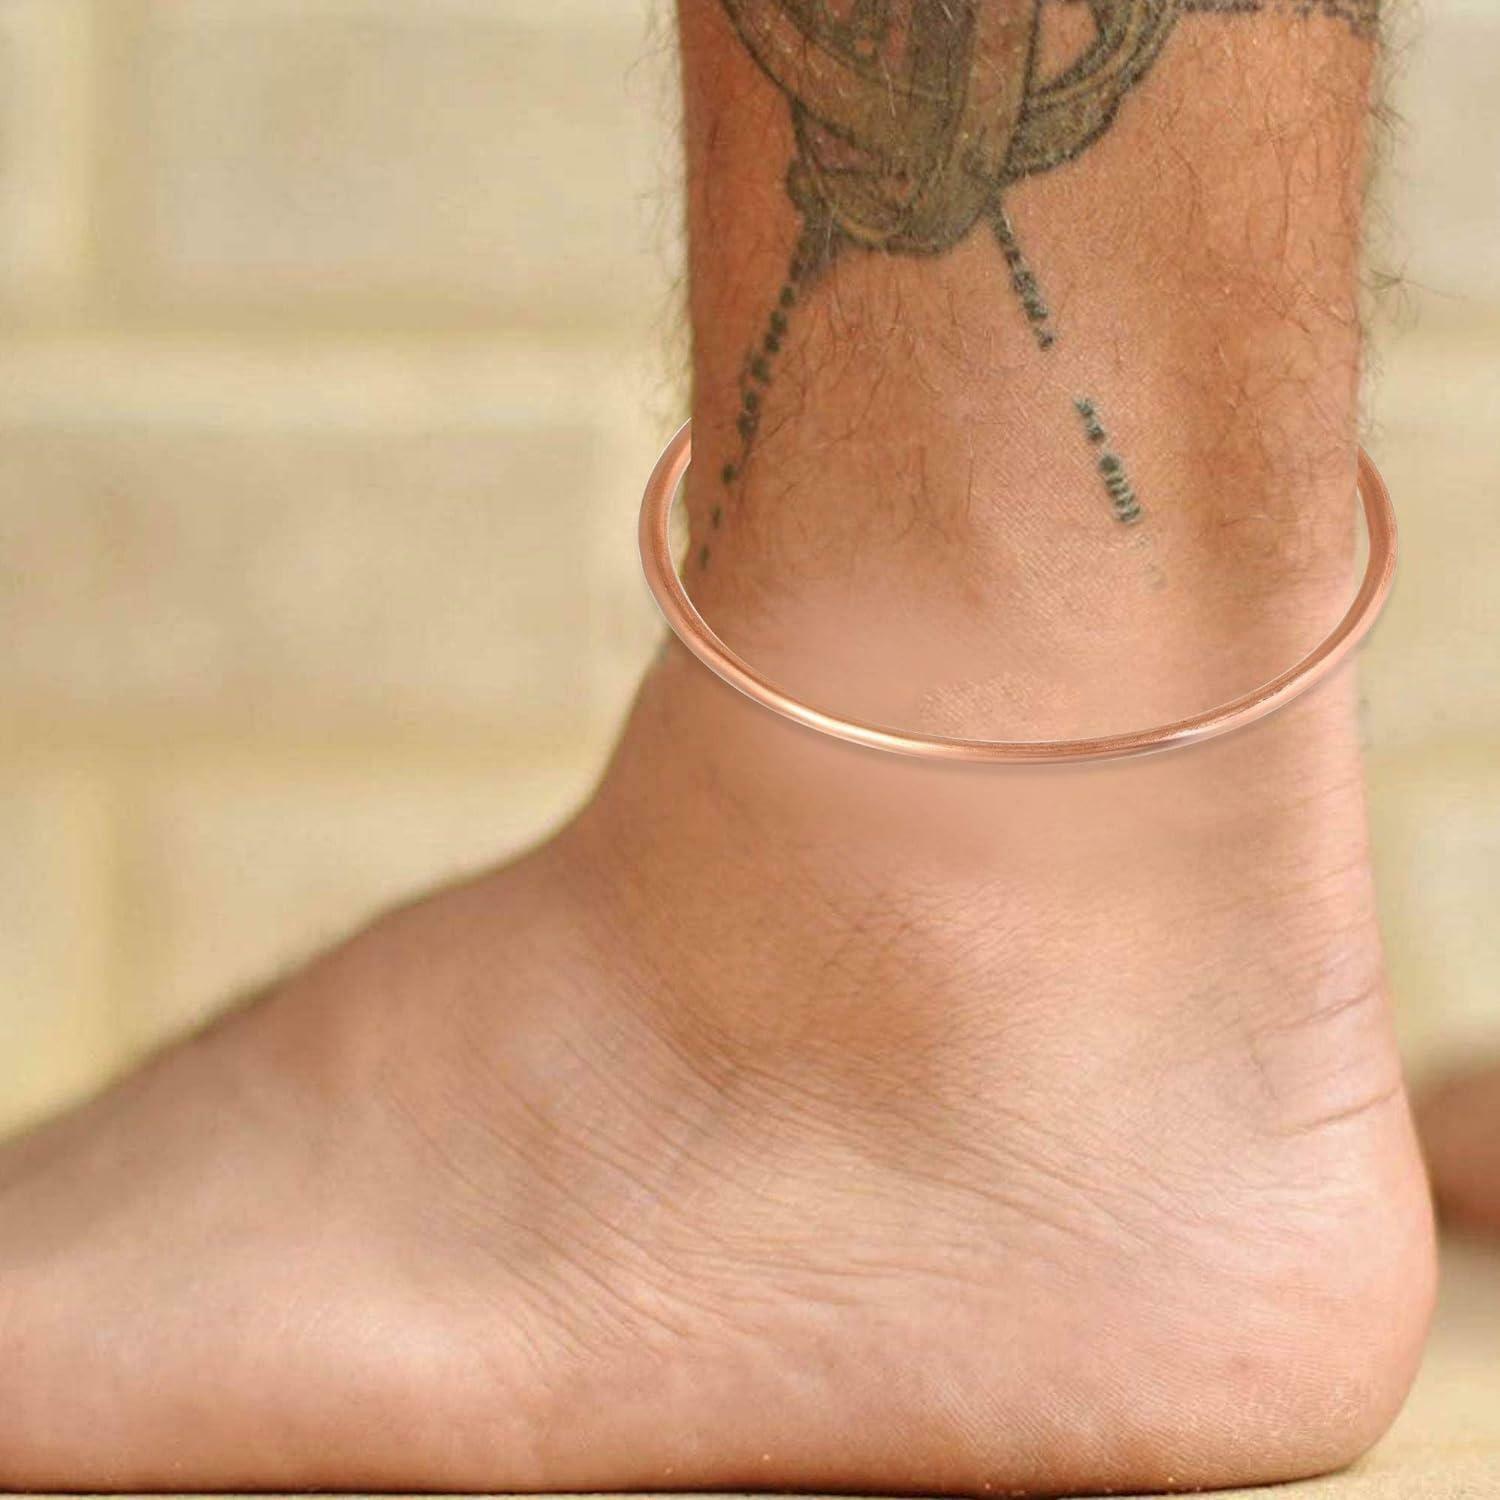
Morir Copper For Men 1 0
Type: Anklet
Brand: MORIR
Price: Rs. 399
 Tube design health benefits pure copper free size trendy anklet kada foot jewelry for men and women. 100% pure copper and 100% anti-allergy, skin safe, copper anklet kada. ideal for all age groups. raw copper unpolished pure kada. the healing properties of copper are an enzymatic chemical reaction positively involving the body's own chemistry. for this to happen, copper must come into contact with the body's skin oils and acids. when copper is in direct contact with the skin, the micro-nutrient properties of copper enter the bloodstream through the skin as a copper salt, resulting from a mix of body oils and acids, and the chelated copper picked up from the copper source.